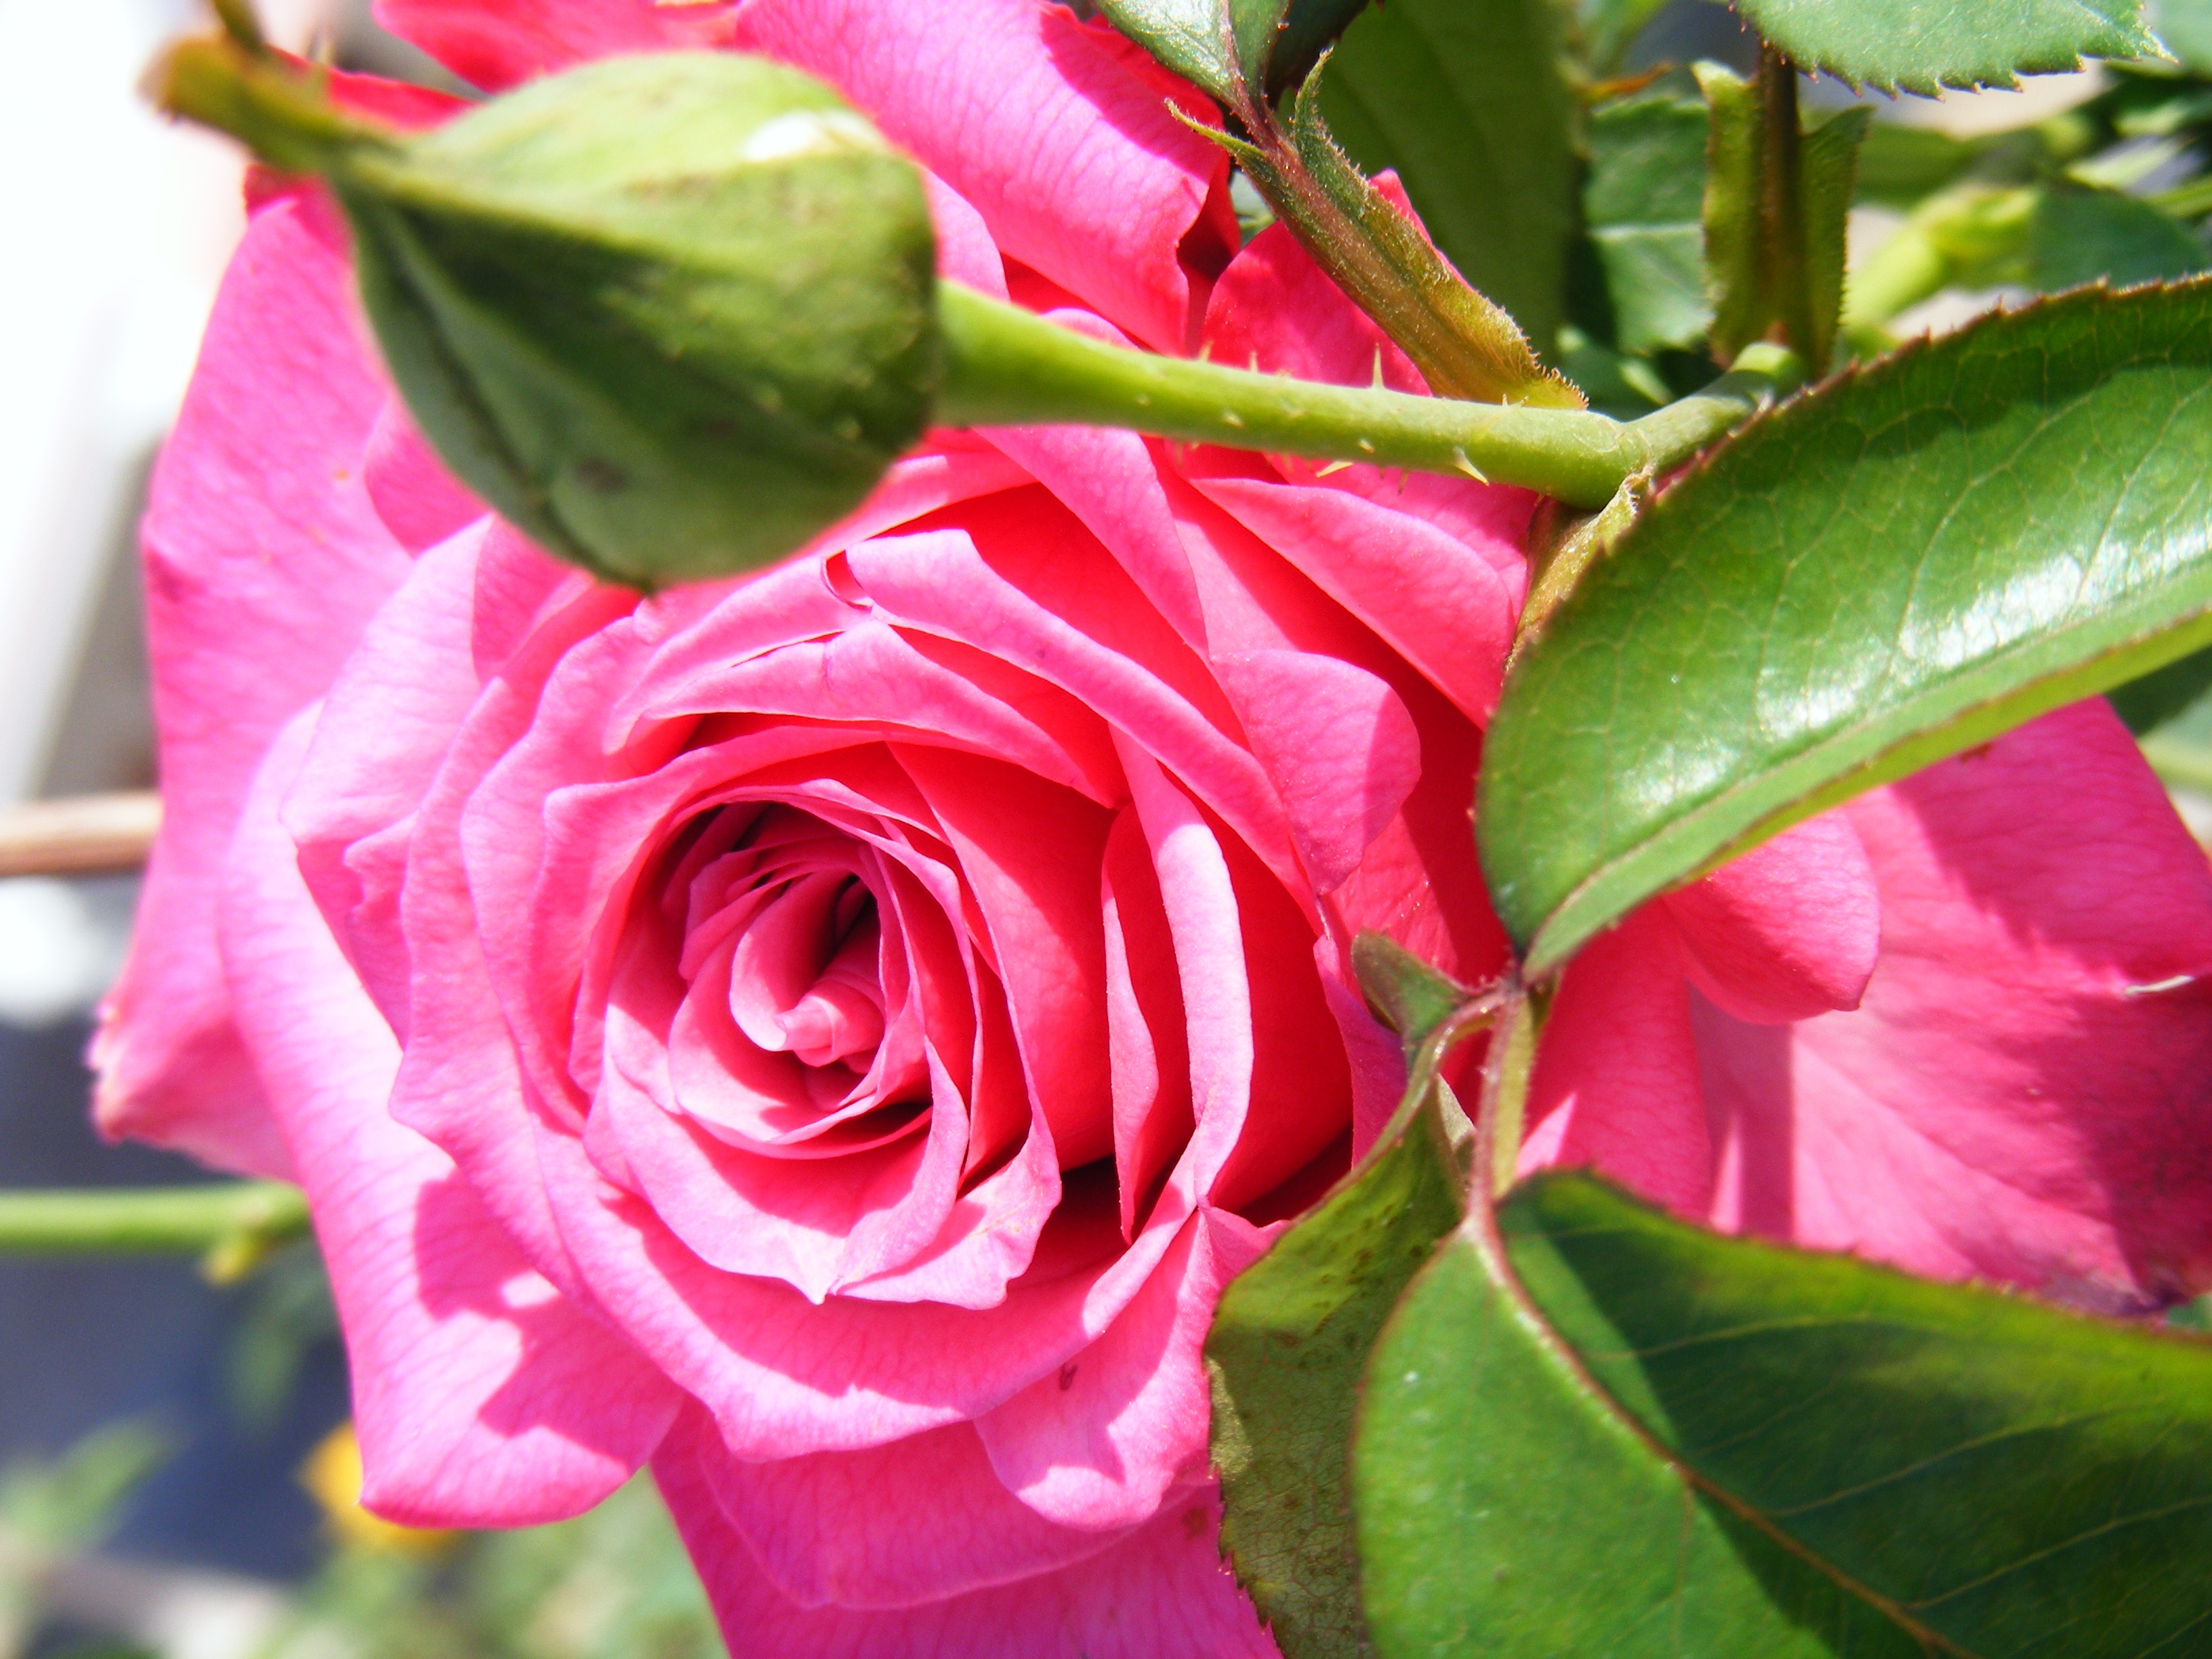
nature, plant, flower, petal, floral, bouquet, rose, green, macro, romance, romantic, colorful, pink, flora, still life, plants, flowers, roses, leaves, leafy, decorative, bright, blossoms, buds, ornamental, blooms, valentines day, floristry, flowering, floribunda, flowering plant, garden roses, rose family, land plant, rosa centifolia